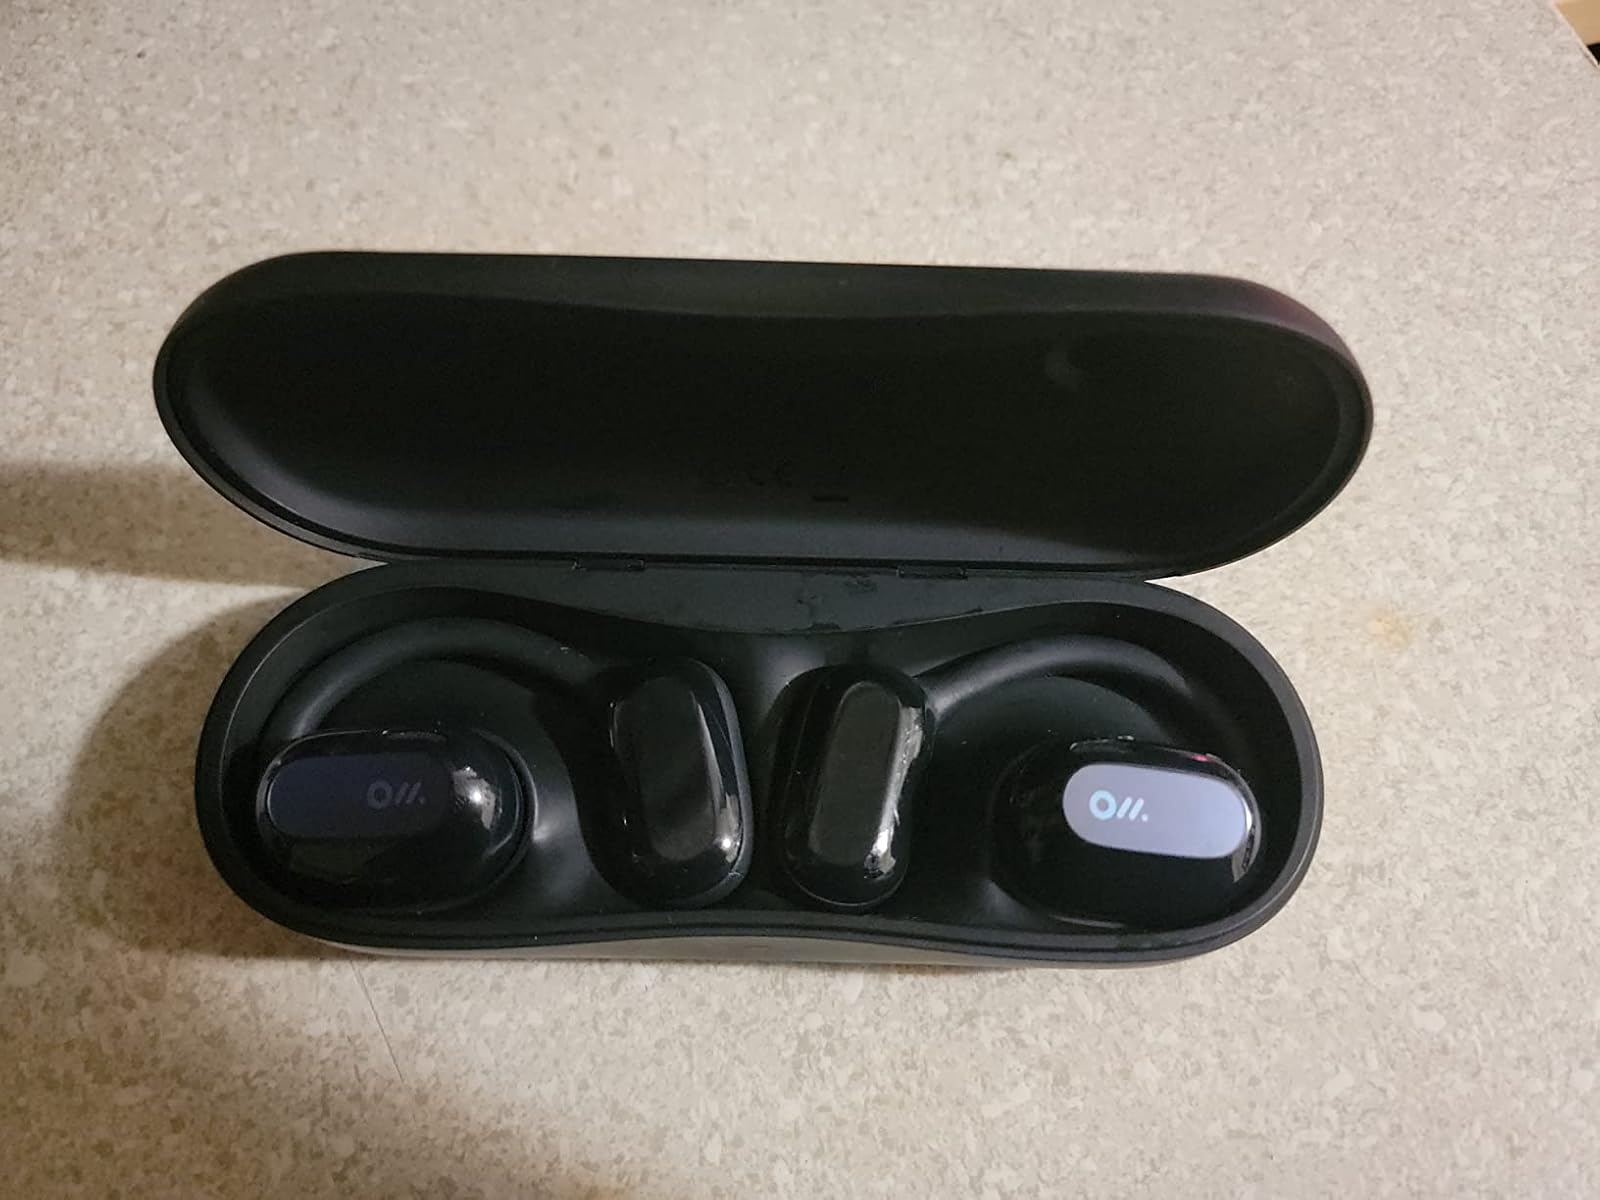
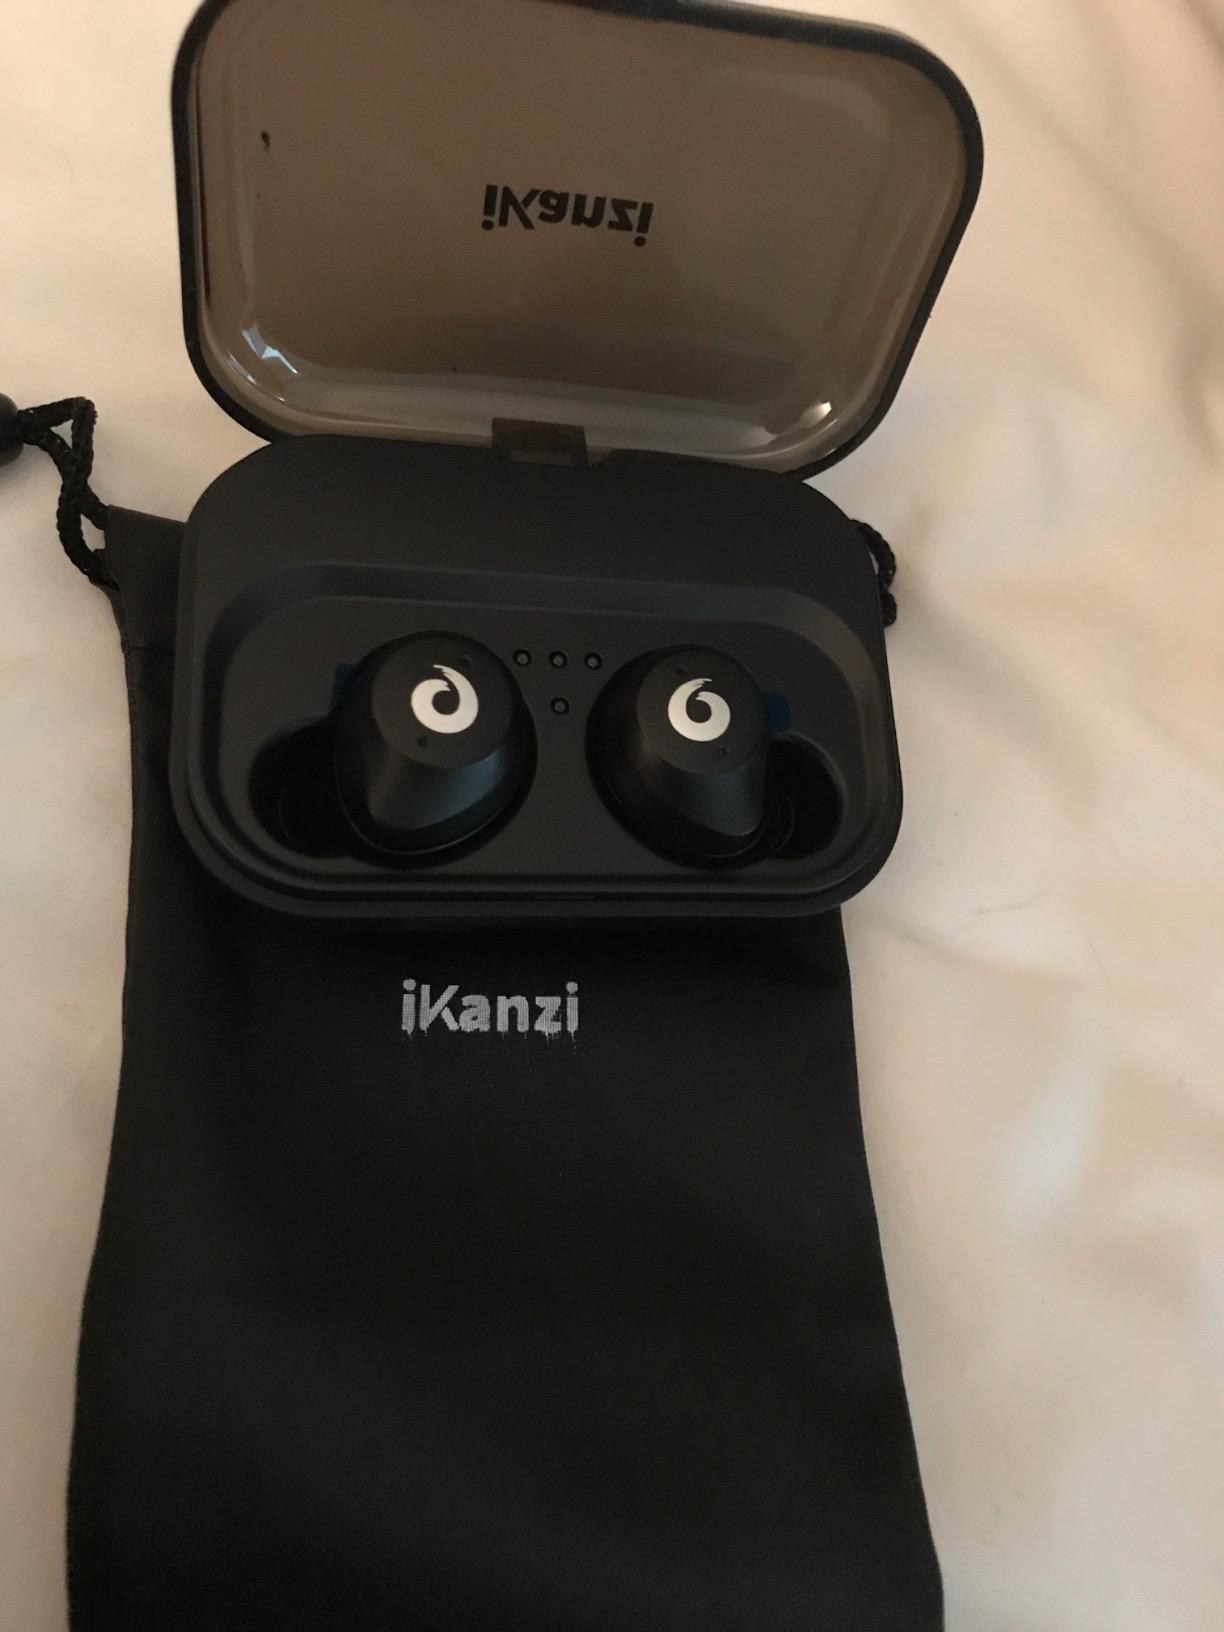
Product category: earbuds
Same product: no